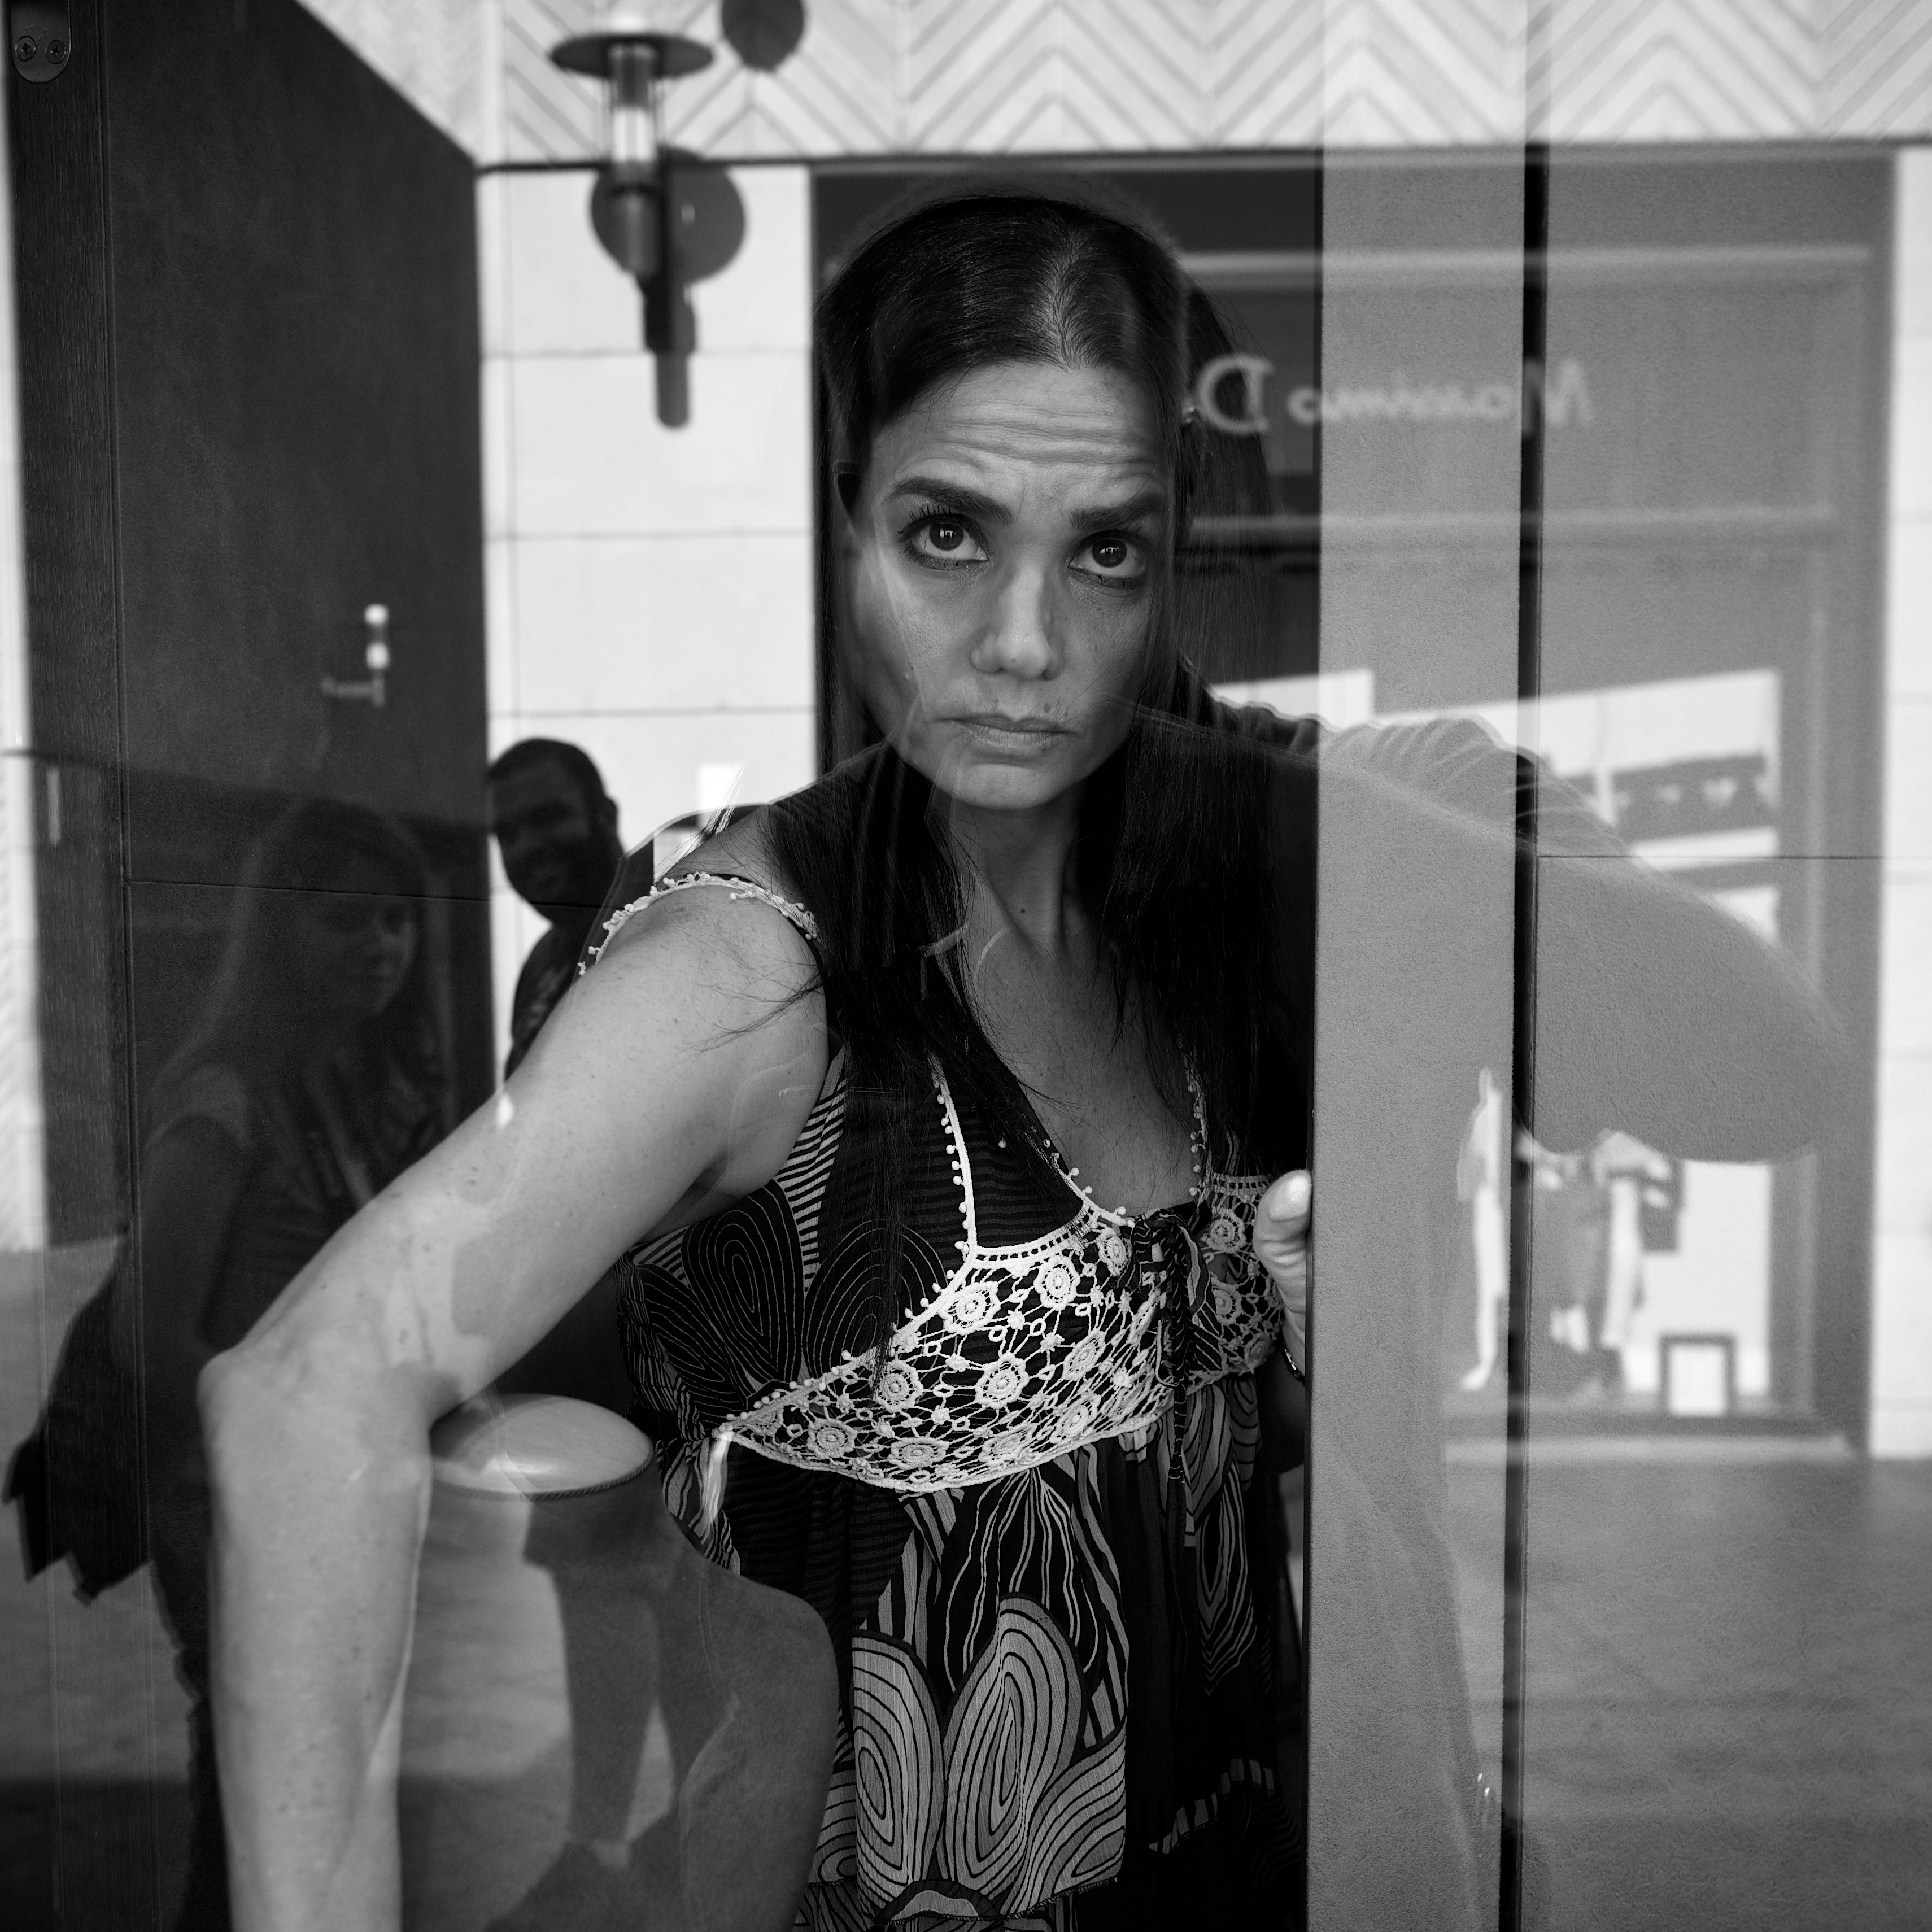
black and white, white, street, photography, ebook, model, training, fashion, black, monochrome, lady, streetphotography, flickr, thomas, video, olympus, photograph, omd, fuji, leica, monochrom, leuthard, hcb, thomasleuthard, photo shoot, monochrome photography